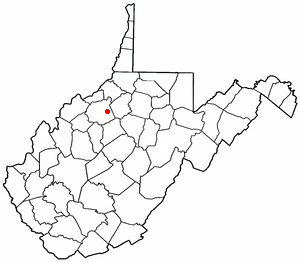
Pullman est une ville américaine située dans le comté de Ritchie en Virginie-Occidentale.